Last Supper (Ge)

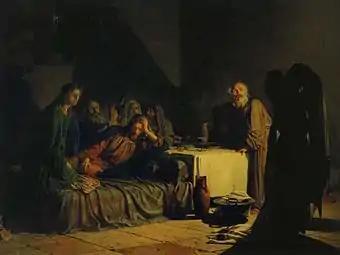

The Last Supper is a painting by the Russian painter Nikolai Ge (1831–1894), completed in 1863. It is part of the collection of the State Russian Museum in Saint Petersburg (inv. Zh-4141). The size of the picture is 283 × 382 cm.